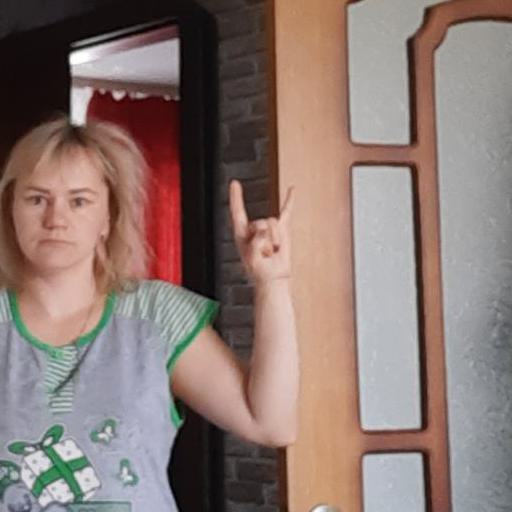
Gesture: rock